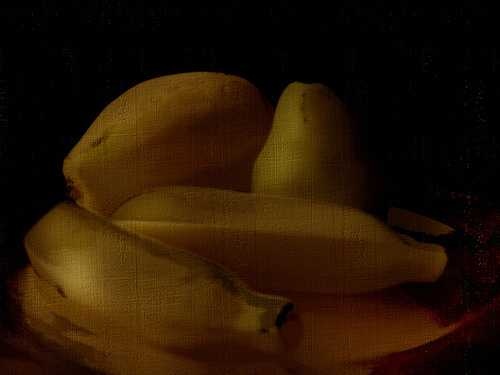
Label: Banana